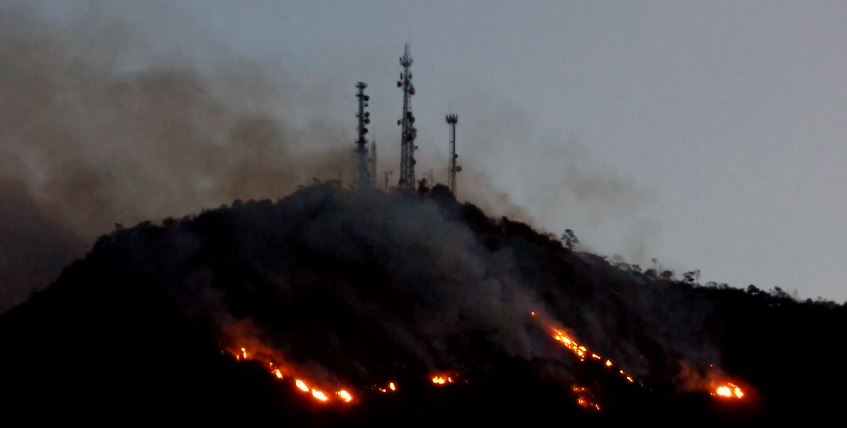
Fire: yes
Smoke: yes